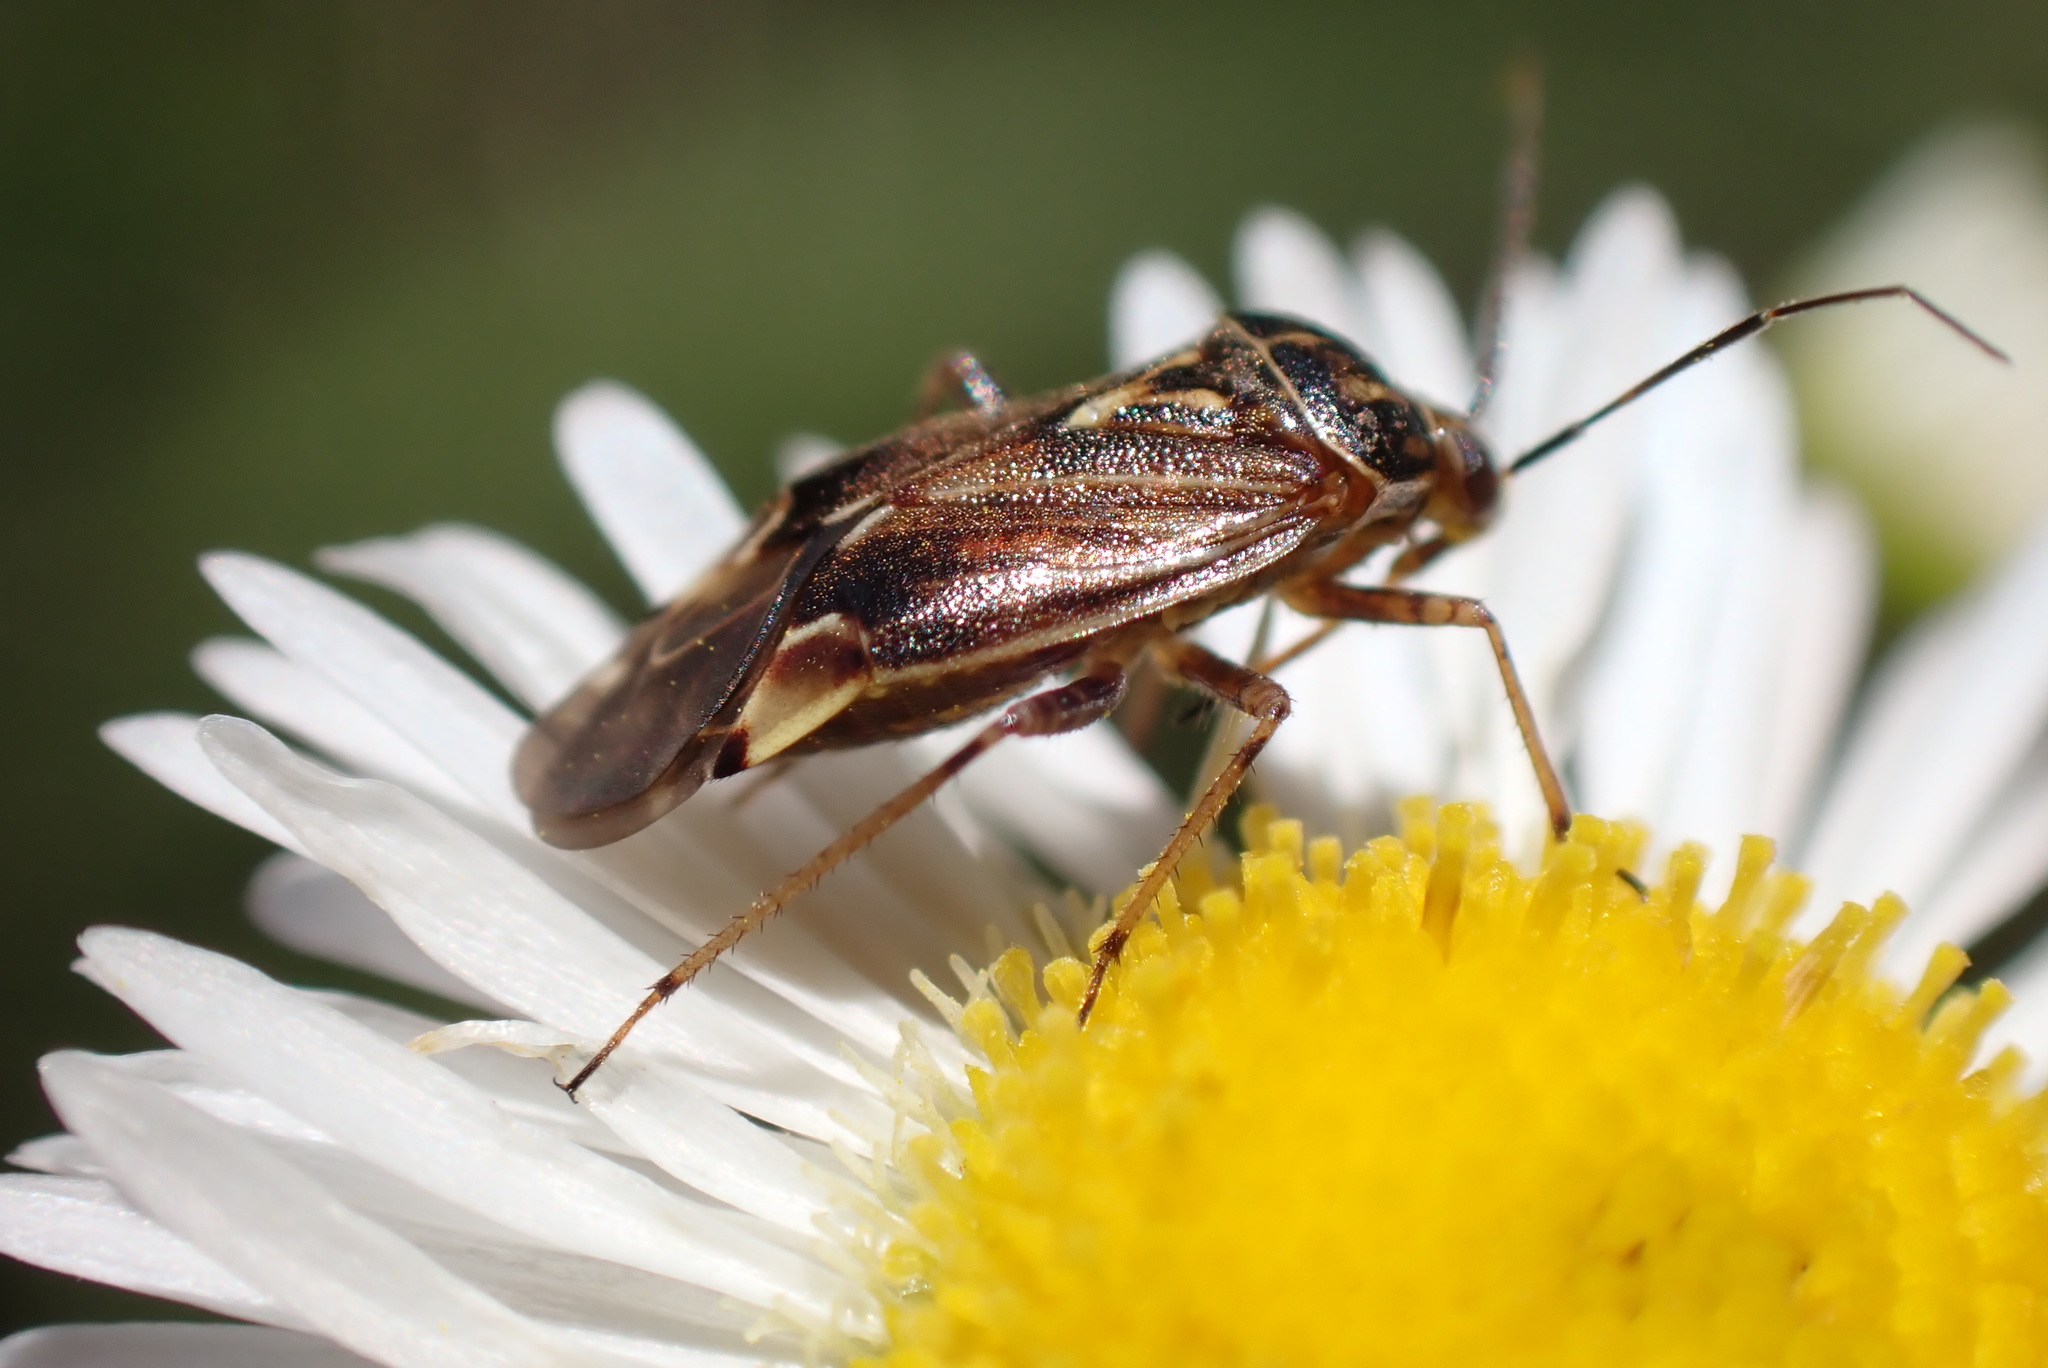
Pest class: lygus_bug